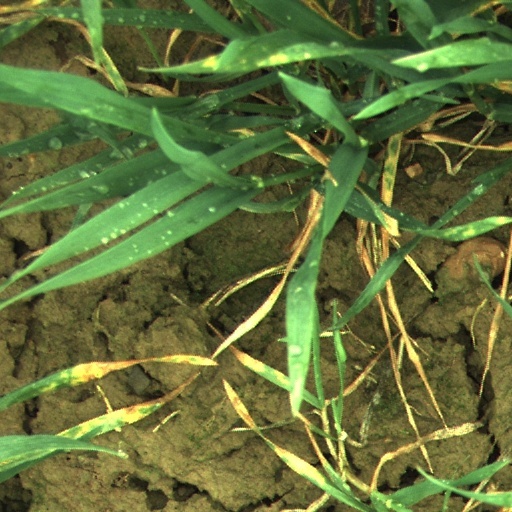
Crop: wheat